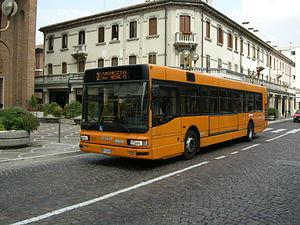
Azienda Consorzio Trasporti Veneziano, c'est-à-dire « Consortium d'entreprise des transports vénitiens », est la compagnie de transports publics en commun qui exploite les Vaporetti de la ville de Venise, les lignes de bus des villes de Mestre et Chioggia, ainsi que les transports extraurbains de la province de Venise et de l'agglomération vénitienne.